M4 Sherman

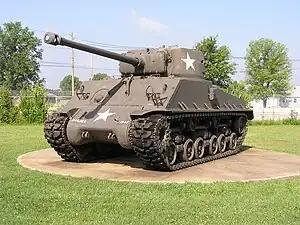
An M4A3(76)W HVSS a 76 mm-equipped M4A3 with Horizontal Volute Spring Suspension

Early Shermans mounted a 75 mm medium-velocity general-purpose gun. Although Ordnance began work on the T20/22/23 series as Sherman replacements, the Army Ground Forces were satisfied with the M4 and Armored Force Board considered some features of the experimental tanks unsatisfactory. Continuing with M4 minimized production disruption but elements of the experimental designs were incorporated into the Sherman. Later M4A1, M4A2, and M4A3 models received the larger turret with high velocity 76 mm gun trialed on the T23 tank. The first standard-production 76 mm gun-armed Sherman was an M4A1, accepted in January 1944, which first saw combat in July 1944 during Operation Cobra. Variants of the M4 and M4A3 were factory-produced with a 105 mm howitzer and a distinctive rounded gun mantlet, which surrounded the main gun, on the turret. The first Sherman variant to be armed with the 105 mm howitzer was the M4, first accepted in February 1944.